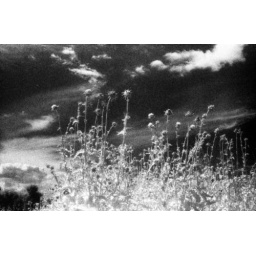
plants and thorns in front of the sky                         (blackwhite/infrared)